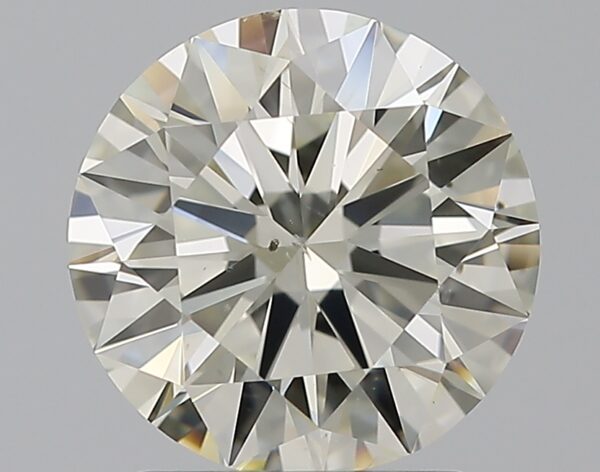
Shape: round
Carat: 1.79
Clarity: SI1
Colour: M
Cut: EX
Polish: EX
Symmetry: EX
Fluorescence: N
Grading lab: GIA
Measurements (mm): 7.79 x 7.84 x 4.74